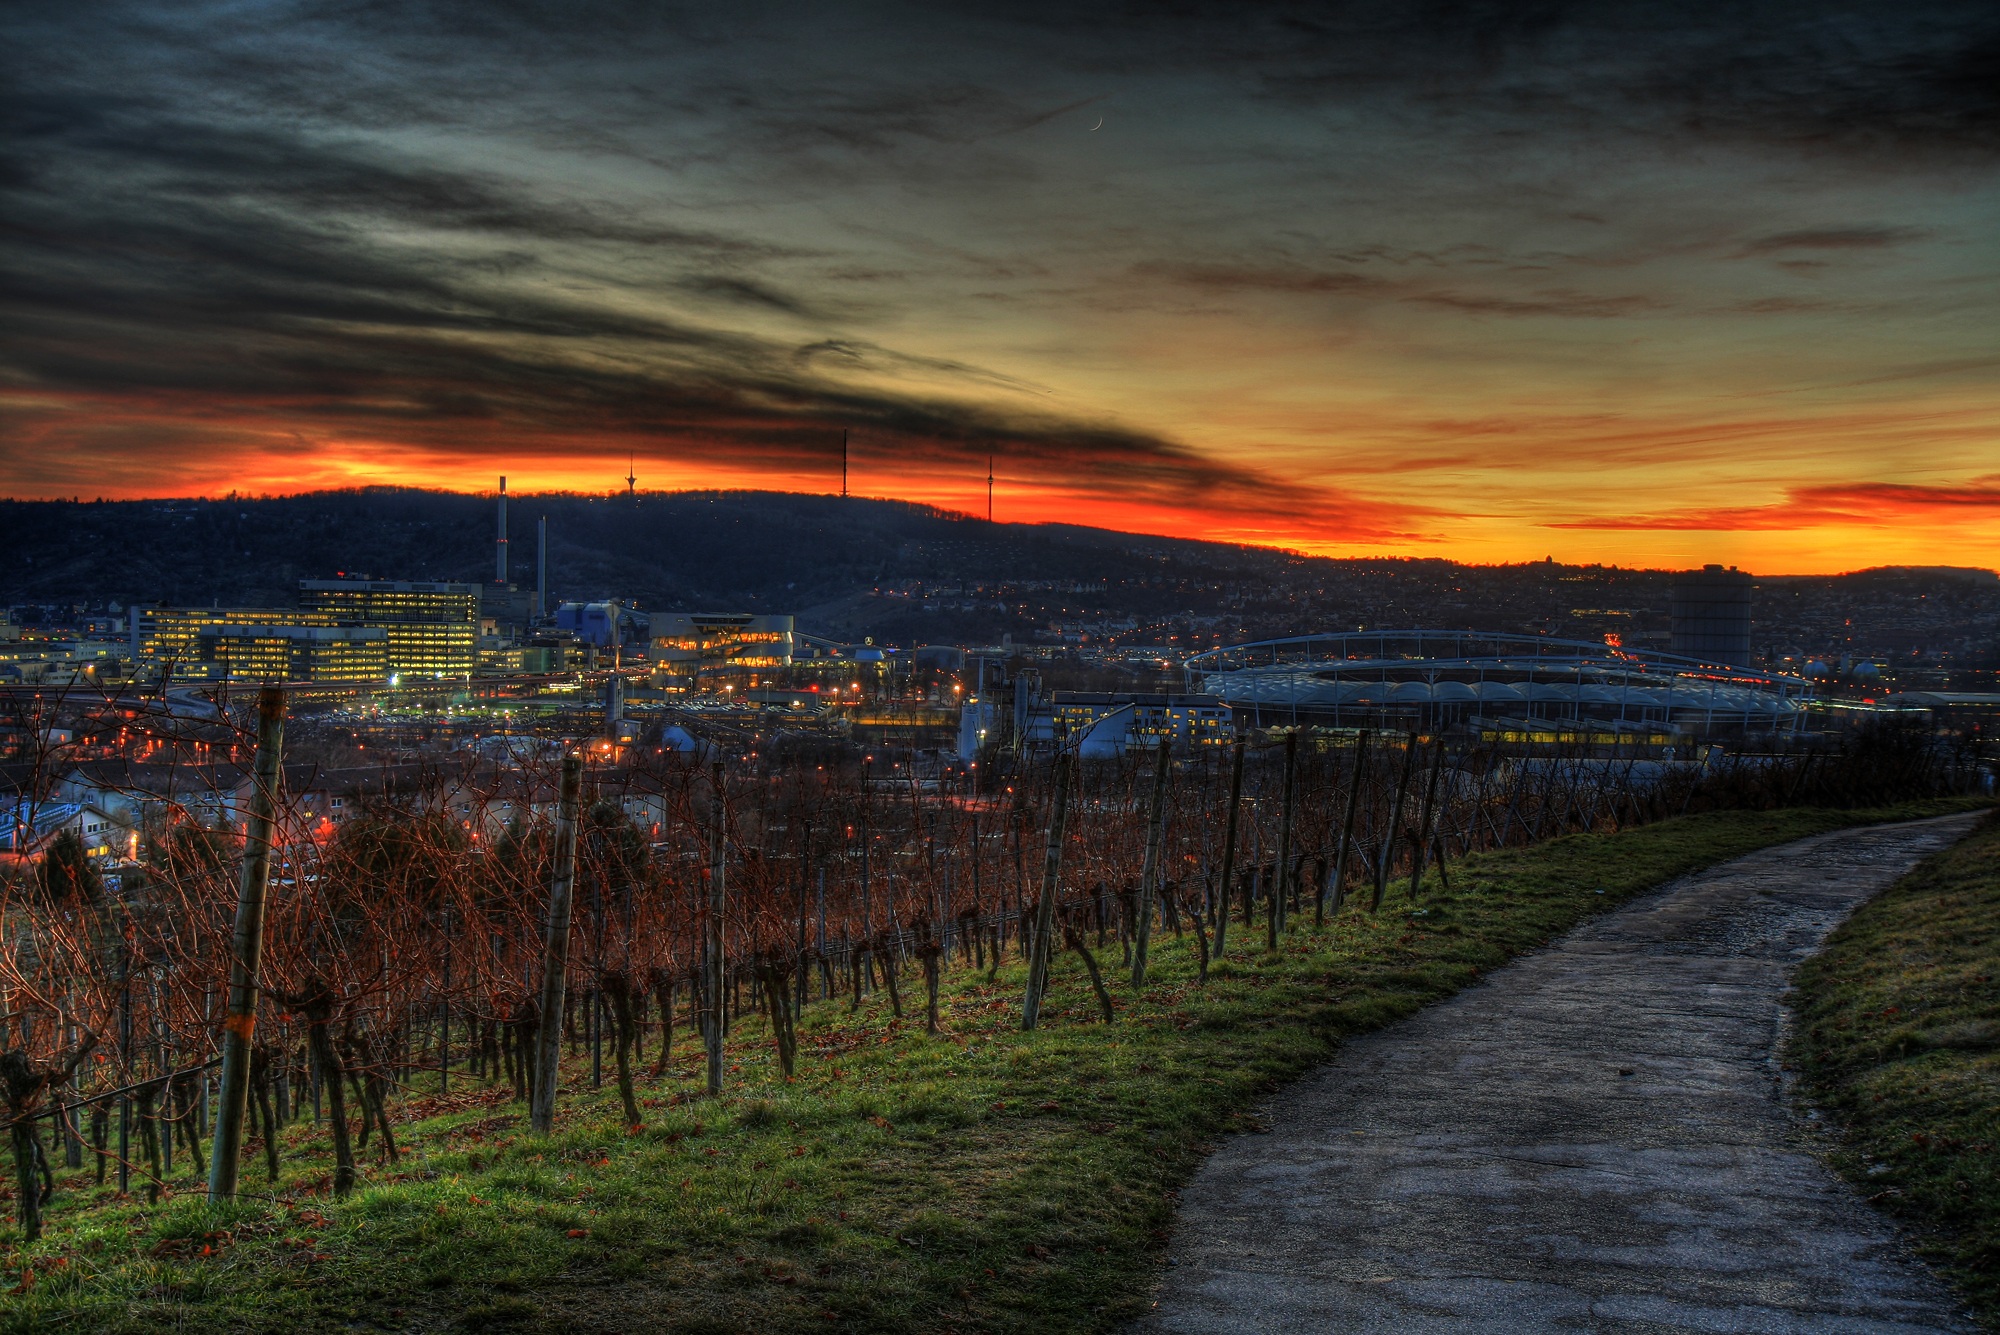
landscape, sea, coast, horizon, cloud, sky, sunrise, sunset, night, sunlight, morning, dawn, cityscape, dusk, evening, reflection, daimler, stuttgart, afterglow, rural area, bad cannstatt